WWE SmackDown vs. Raw 2010

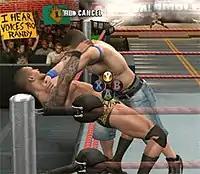
One of the new minigames in the revamped Royal Rumble match, featuring Randy Orton and John Cena

New match stipulations include the Championship Scramble match that was first introduced at WWE's 2008 Unforgiven event. Another new match type is the mixed tag team match.